People power

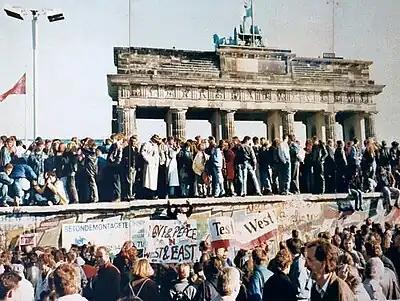
Berlin Wall Protests, 1989.

April Carter, leading scholar on grassroots action and peace studies, identifies three advantages with the strategies of people power protests:It reflects how those engaged in strikes, demonstrations and occupation of key buildings, and facing down armed security forces, see themselves: the people rising against oppressive rulers; it links the idea of resistance to the idea of democracy, which is the goal of the mass protests; it suggests the central strategy (conscious or intuitive) behind such peaceful revolts: that rulers can be toppled when the ruled refuse to obey them any longer.